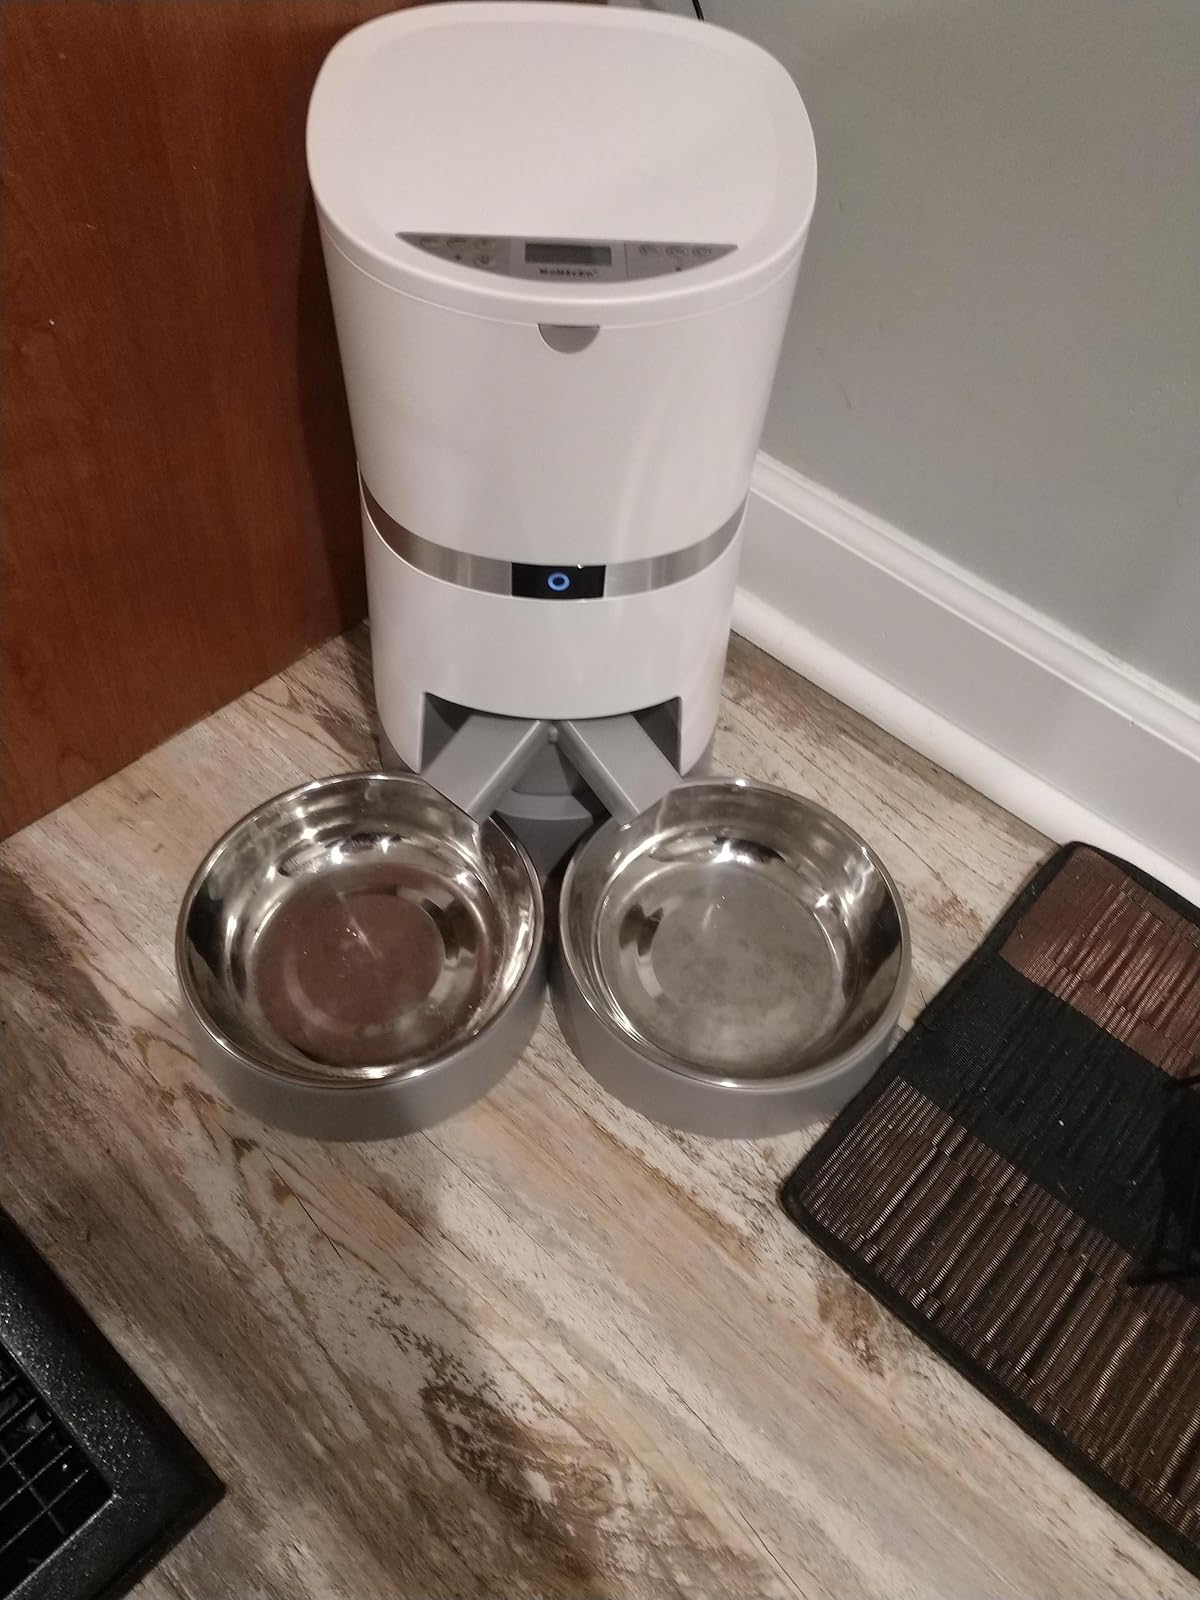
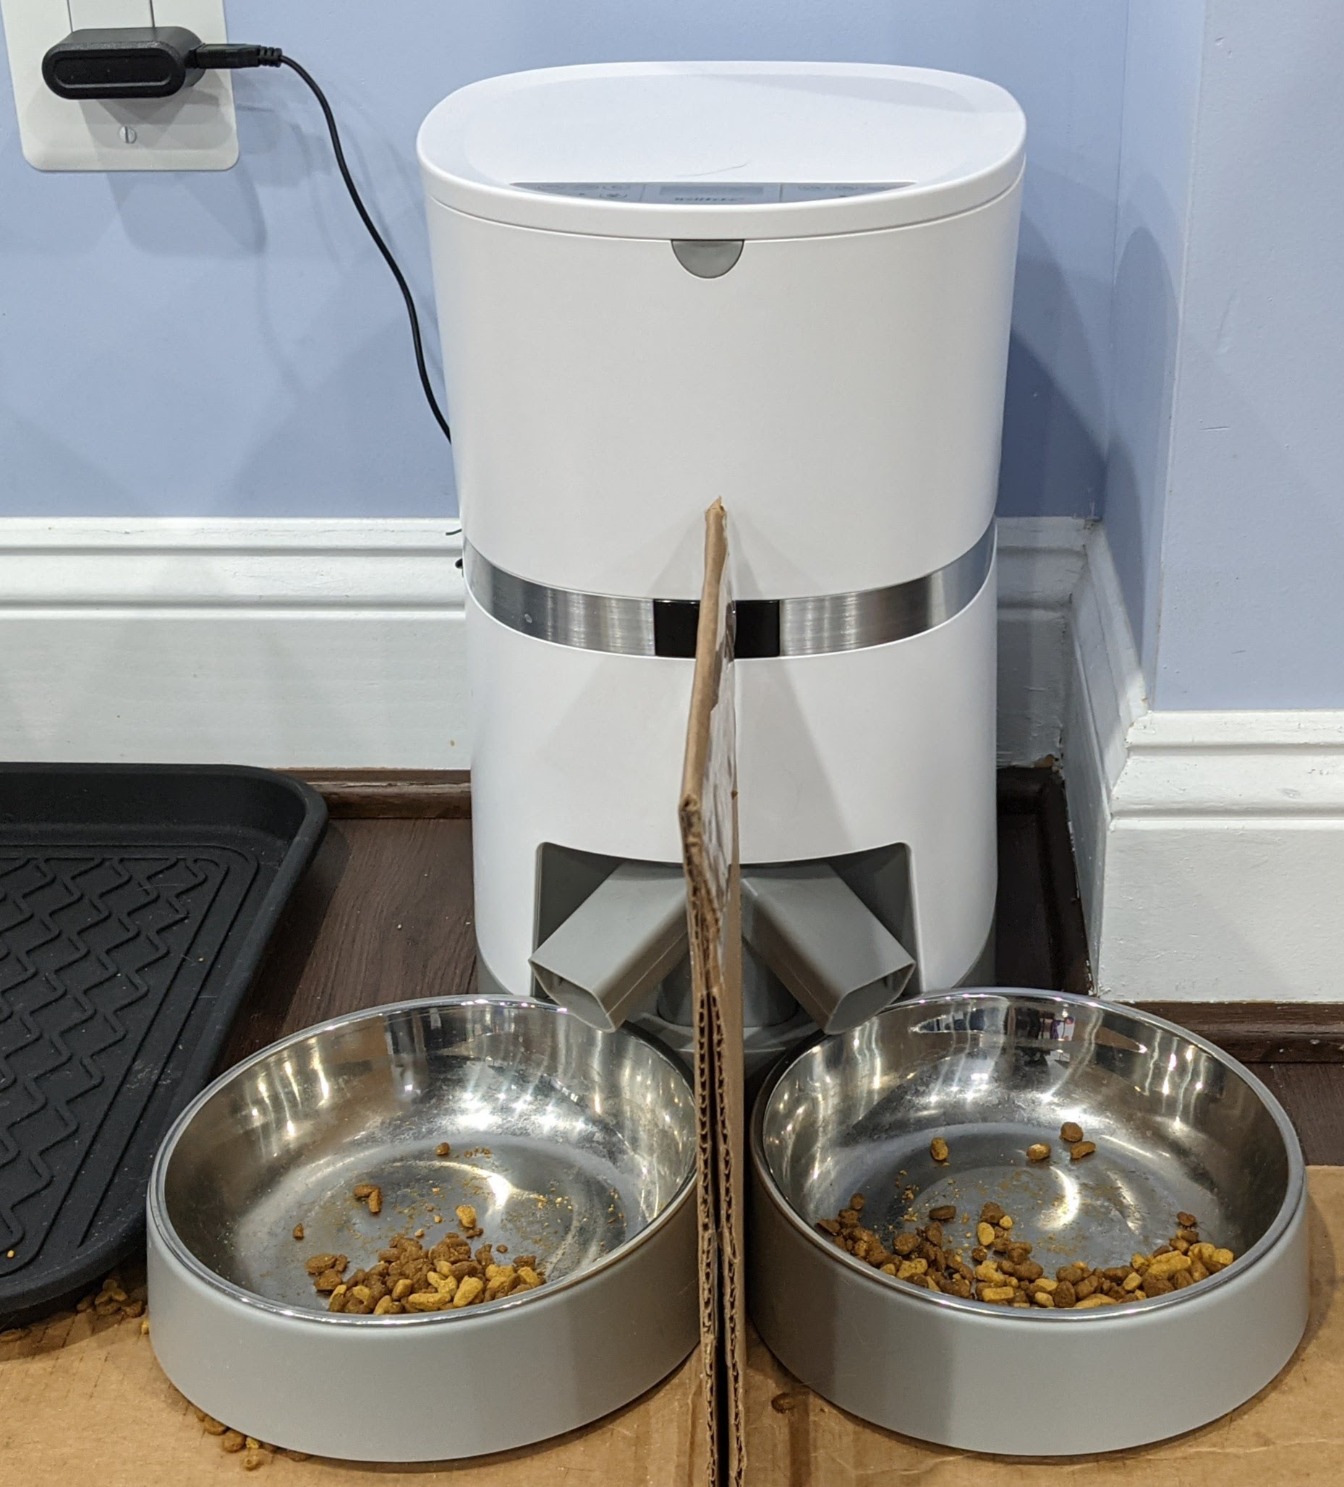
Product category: items_feeder
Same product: yes